Field of Honor (1987 film)

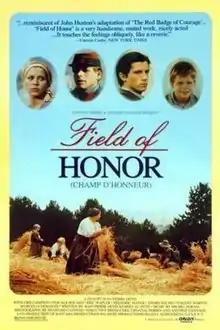
Film poster

Field of Honor is a 1987 French war film directed by Jean-Pierre Denis. It was entered into the 1987 Cannes Film Festival.